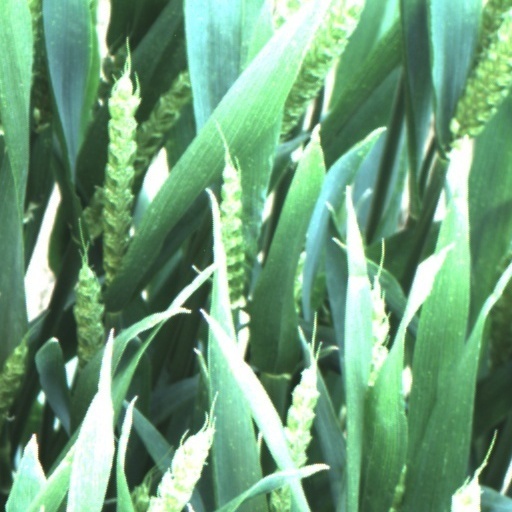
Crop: wheat